Jerry Wayne Wickam

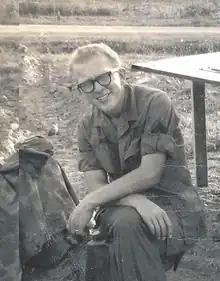
CPL Jerry W. Wickam

2023 - Angel Fire, New Mexico. Angel Fire Vietnam Veterans Memorial commemoration of three MOH recipients from the 11th Armored Cavalry Regiment.